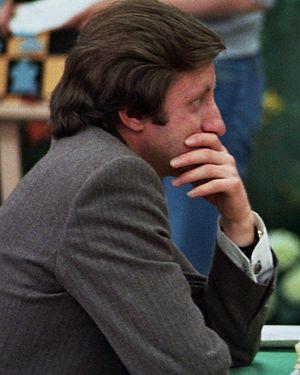
L’histoire des championnats d'échecs d'URSS s'étend de 1920 à 1991. Ceux-ci ont été les plus forts championnats nationaux d'échecs qui aient existé.